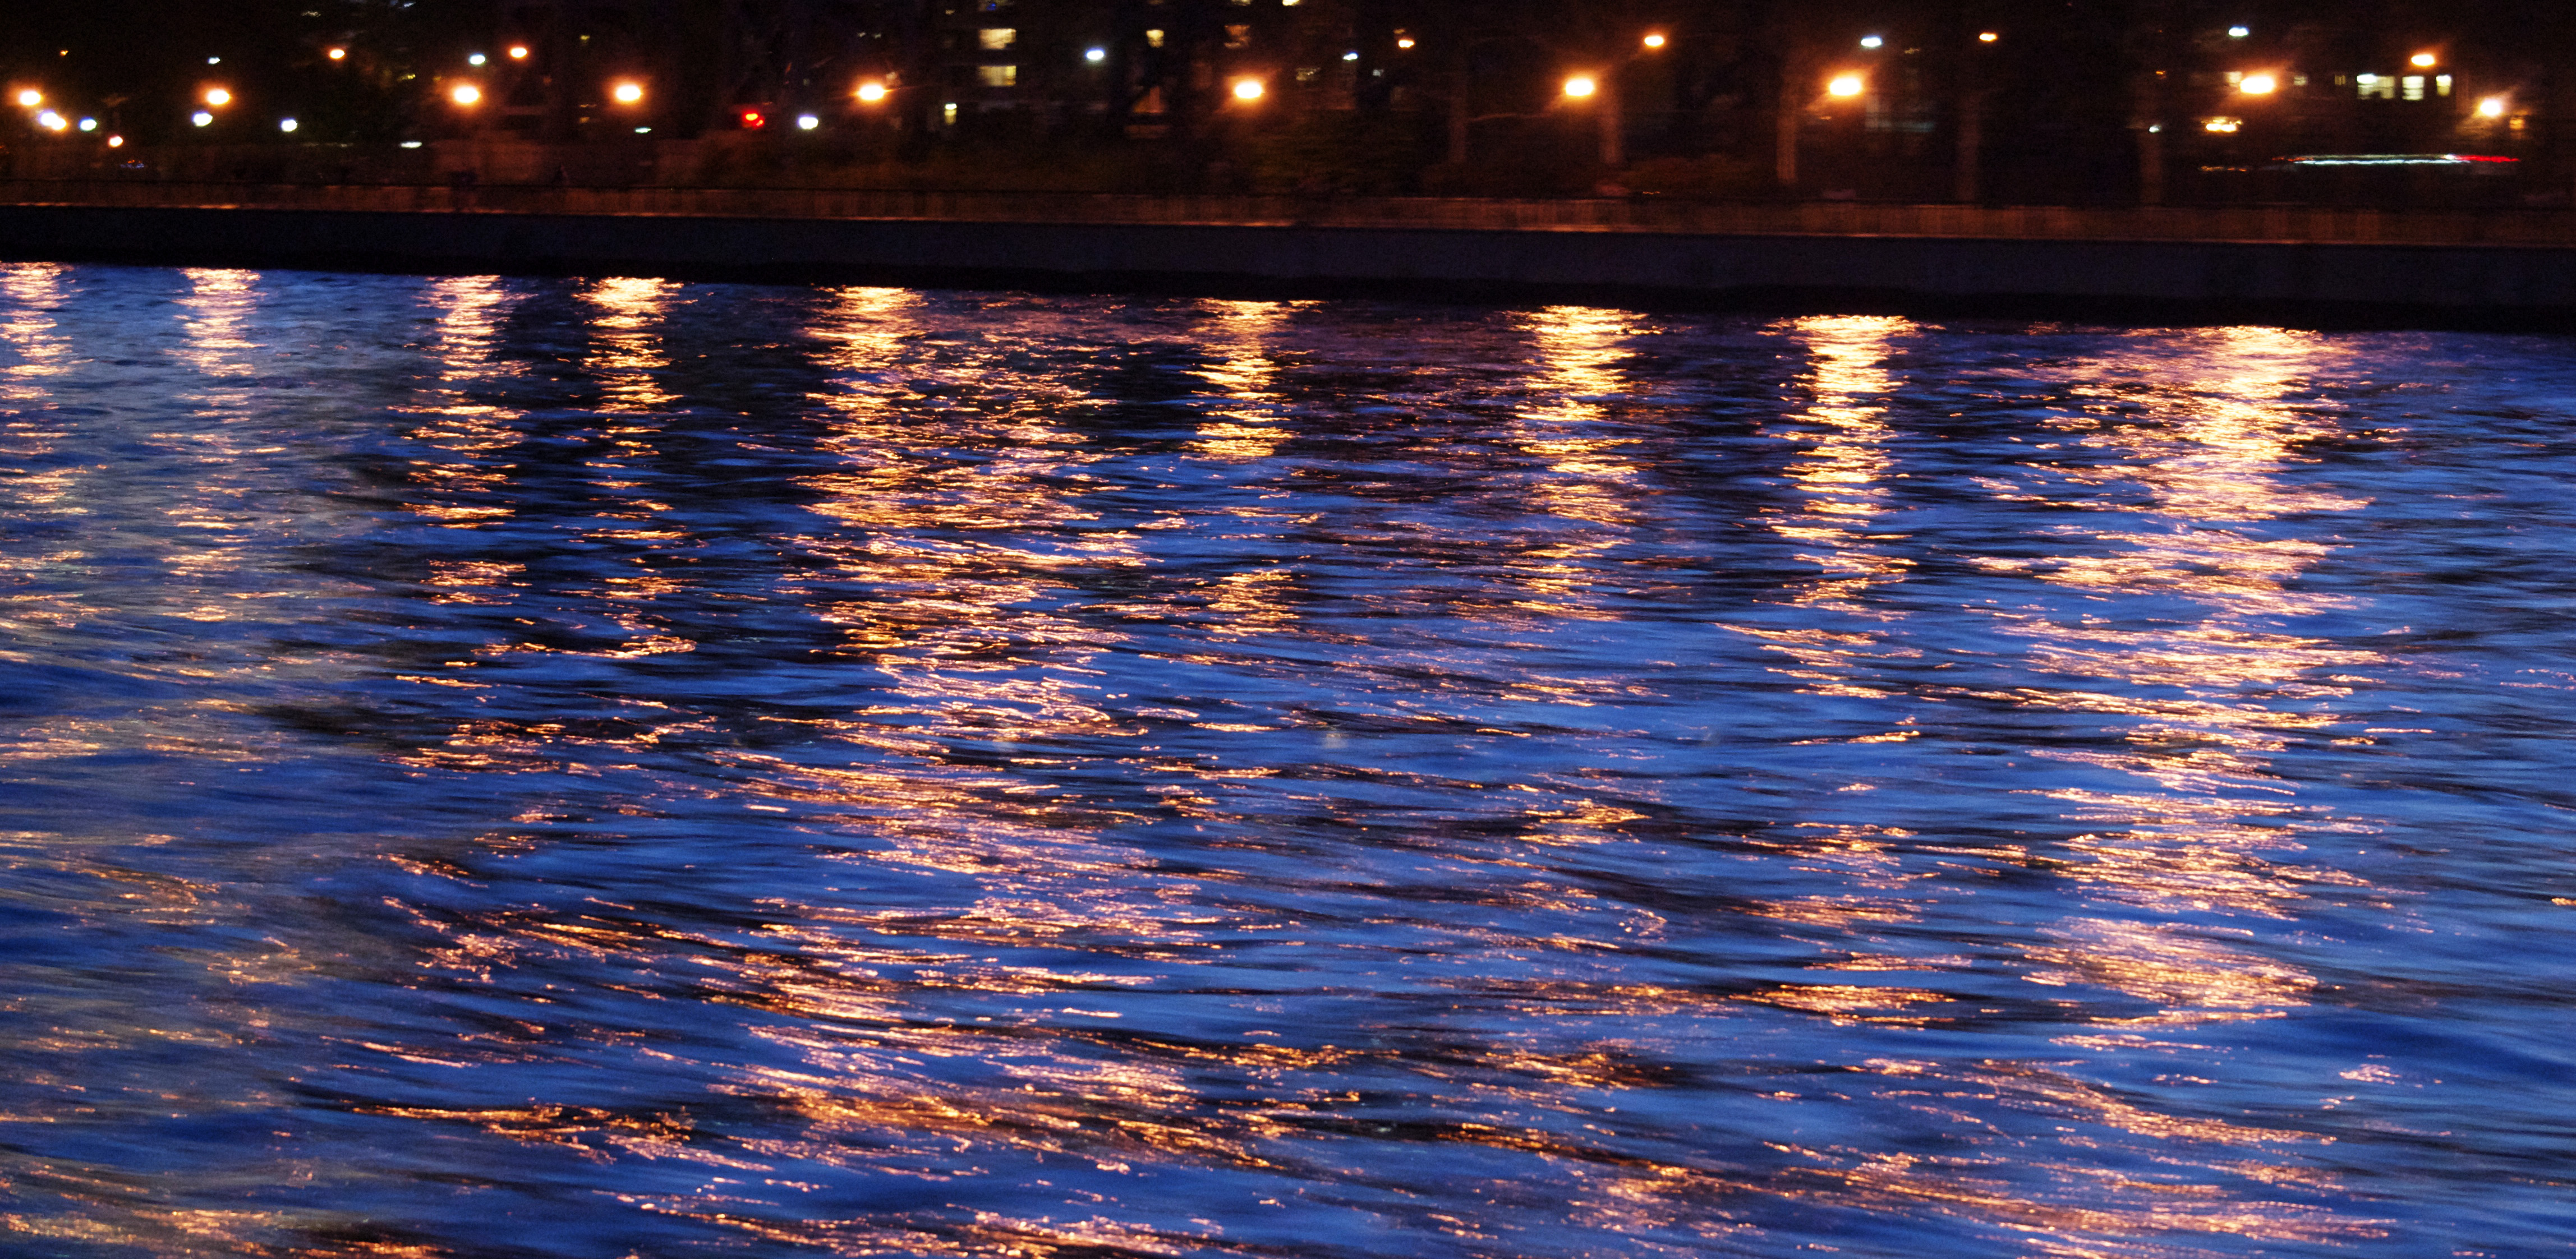
sea, water, light, sunset, night, sunlight, wave, city, urban, river, dusk, evening, reflection, nyc, usa, blue, new, york